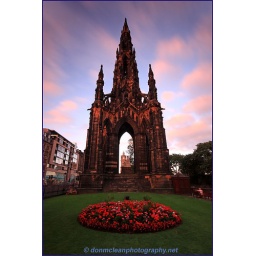
I wanted to show the flower bed in the foreground and the top of the monument as well